Old Lea Hall Farmhouse

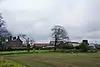
The farmhouse is to the left of the image

Old Lea Hall Farmhouse, Lea, Lancashire, England stands on the southern edge of the village, fronting Lea Marsh on the north bank of the River Ribble. The farmhouse dates from the late 16th or early 17th centuries, being the remnant of a much older, and larger, manor house of the de Hoghton family of Hoghton Tower. The farmhouse is a Grade I listed building. Other buildings within the complex have their own listings.